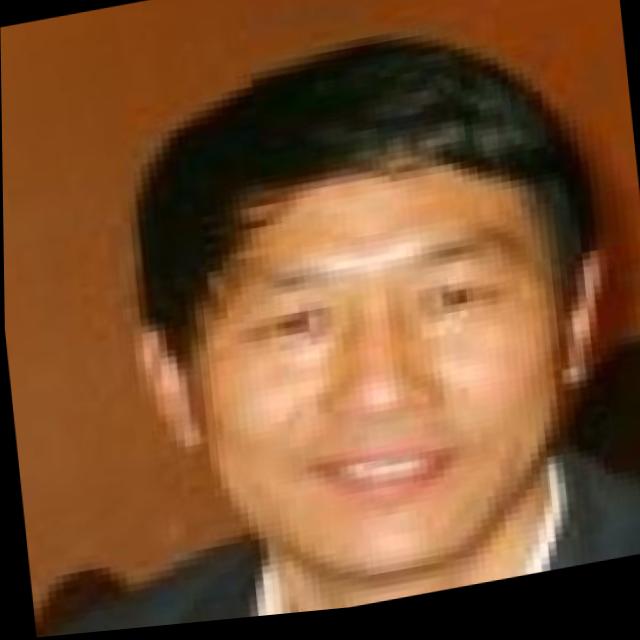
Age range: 45-64